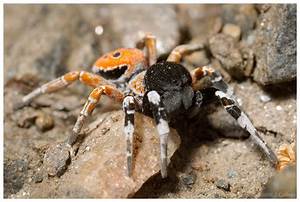
Label: spider